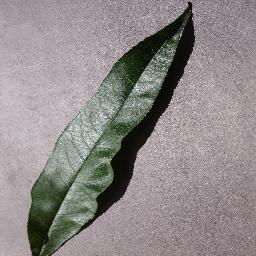
Label: Peach___healthy